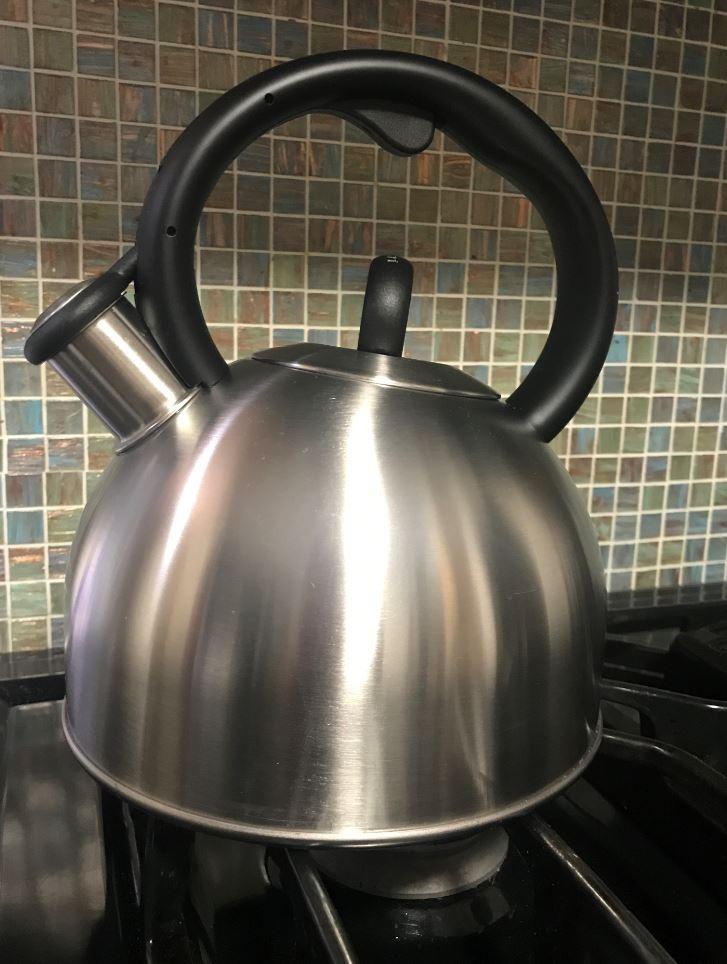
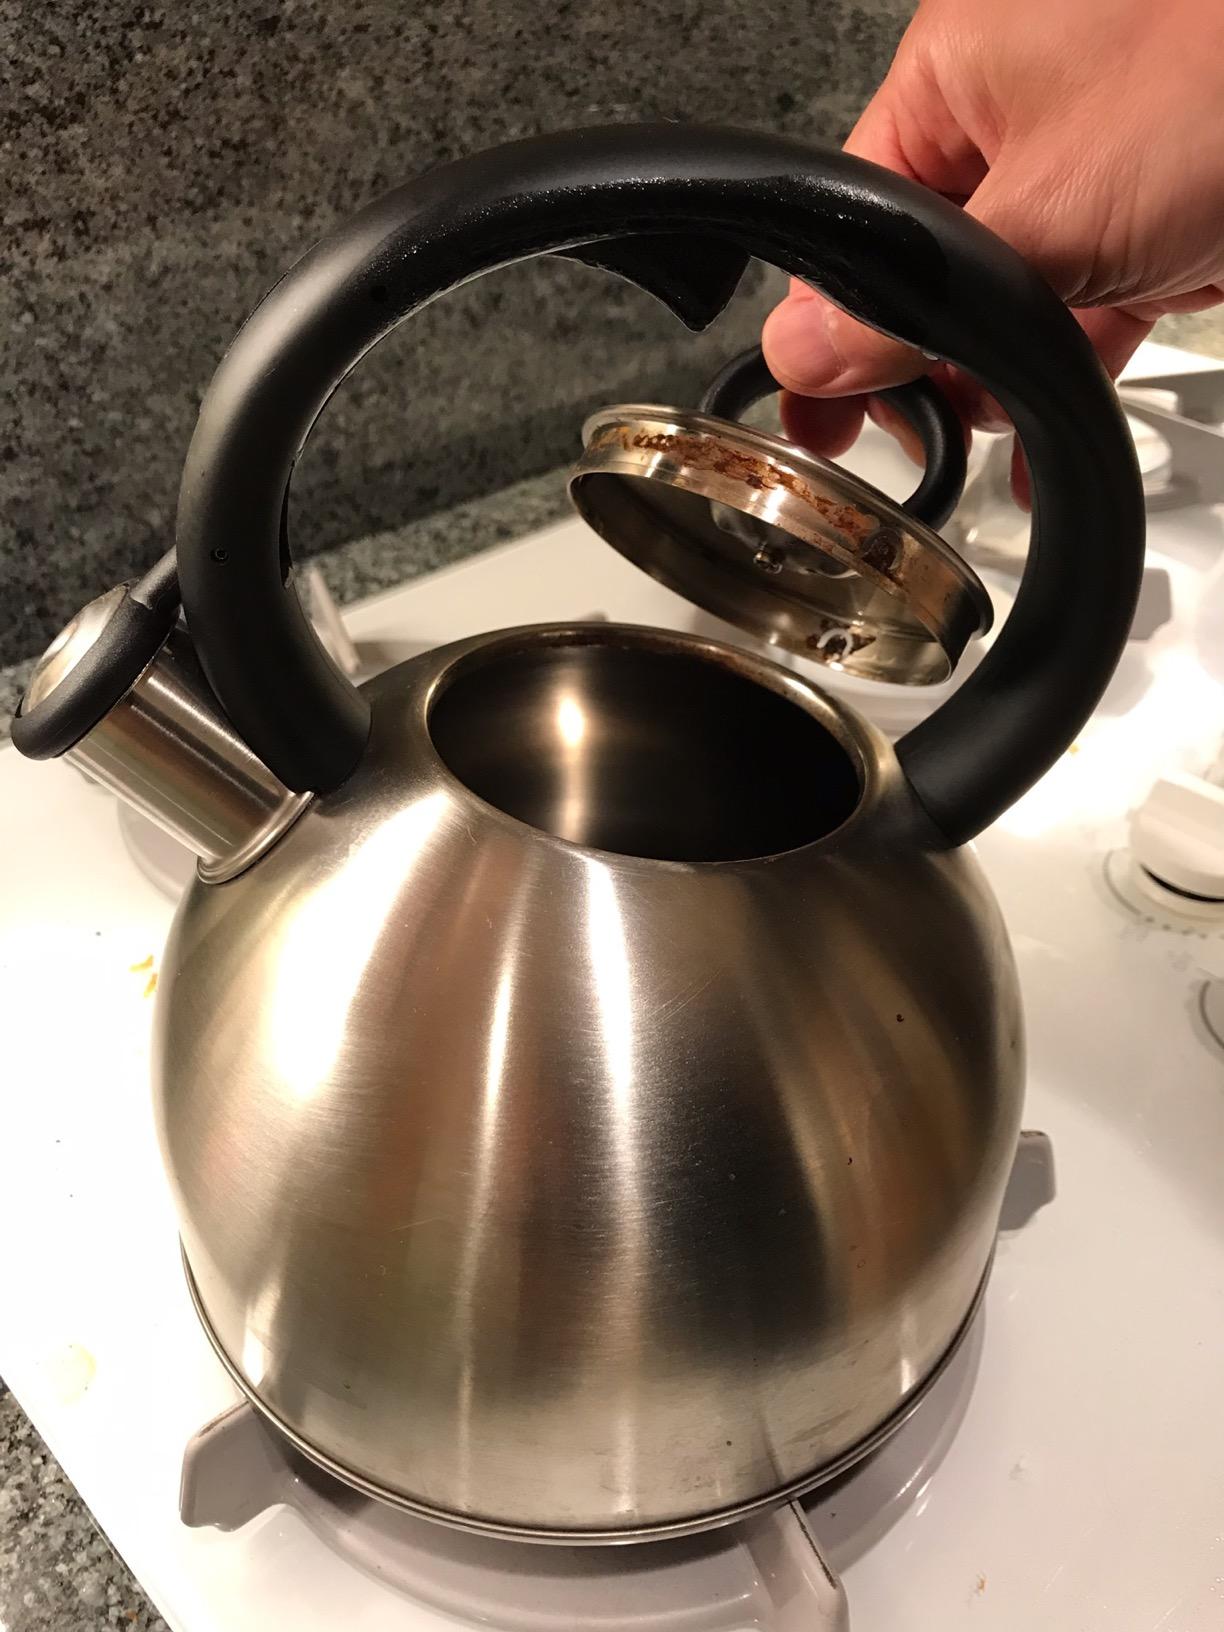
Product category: items_kettle
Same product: yes